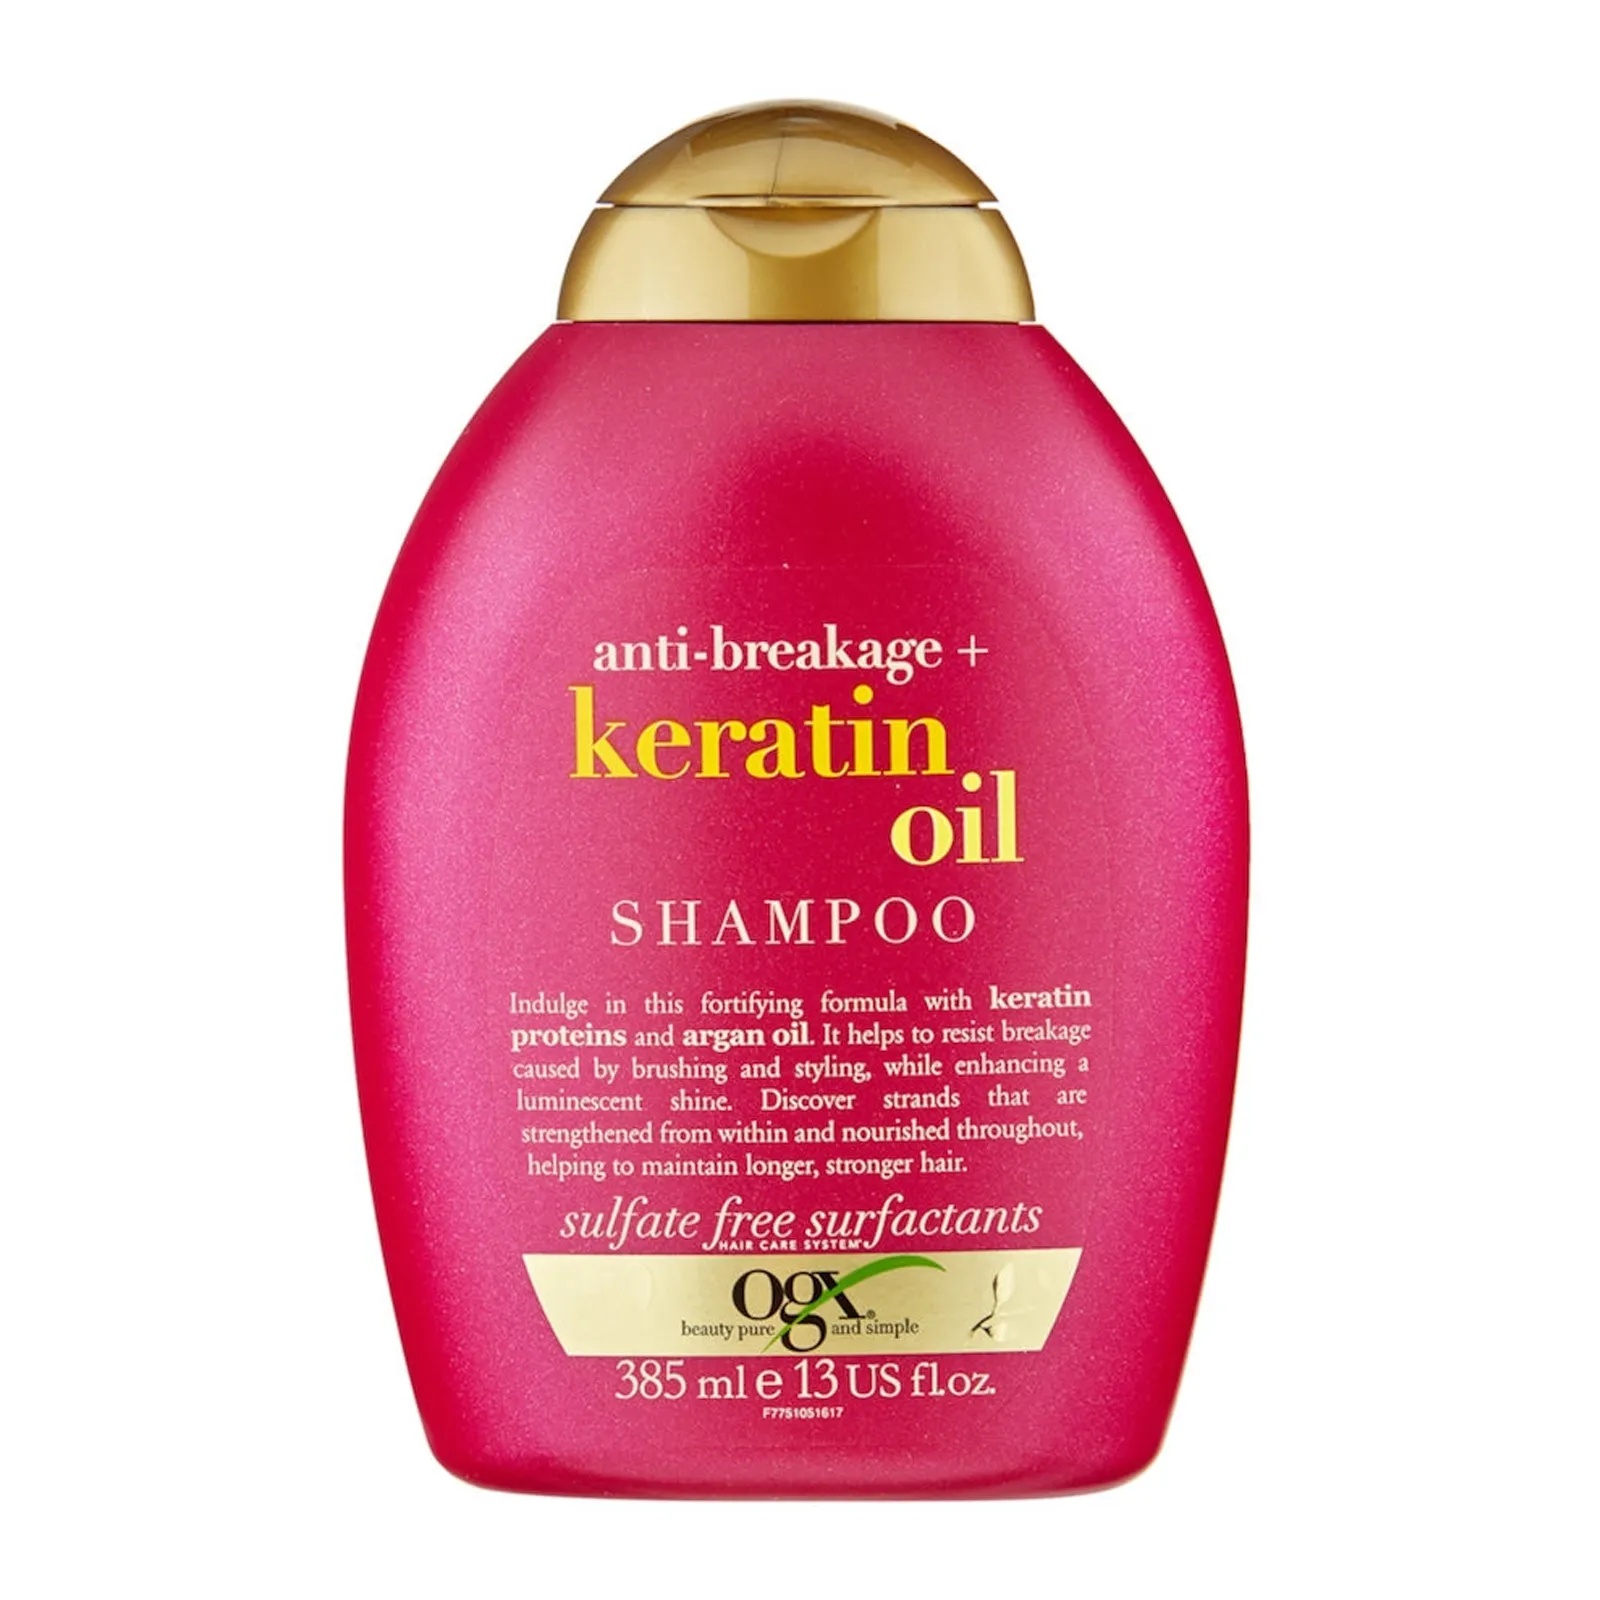
Ogx Keratin Oil Shampoo 385 mL
Ogx Keratin Oil Shampoo 385 mL A Fortifying shampoo helps to defend against the split ends and flyaway. It contains: It contains the argan oil that maintains scalp health and repairs dry and damaged hair. It deeply moisturizes the hair and adds shine to hair. Keratin proteins: Help to strengthen and repair the hair. Benefits: • Leaves hair feeling nourished and fortified. • Anti-frizz. • Moisturizes hair. How to use: Apply shampoo generously to wet hair, massage into a lather through to ends, then rinse the hair thoroughly. All Active Ingredients: Keratin Proteins, Argan Oil. Points of interest: • Keep out of reach of children. • For external use only. • Avoid contact with eyes. Quantity: 385 mL. Storage: room temperature. Made in: United Kingdom.
Brand: OGX
Category: Health & Beauty > Personal Care > Hair Care > Shampoo & Conditioner > Shampoo